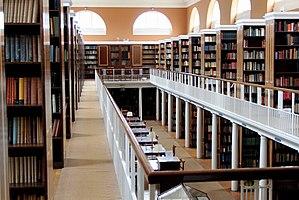
Eleanor Constance Lodge, CBE, née le 18 septembre 1869 à Hanley et morte à Windsor le 19 mars 1936, est une historienne et principale de collège britannique. Elle est principale adjointe de Lady Margaret Hall de 1890 à 1921, puis principale de Westfield College, de 1921 à 1931.